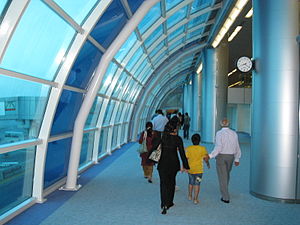
Al-Ain / Galleri
Al-Ain er en by i Emiratet Abu Dhabi i de Forenede Arabiske Emirater, beliggende tæt ved grænsen til Oman. Byen har 631.005 indbyggere og dermed den næstestørste by i Emiratet Abu Dhabi og den fjerdestørste by i de Forenede Arabiske Emirater.